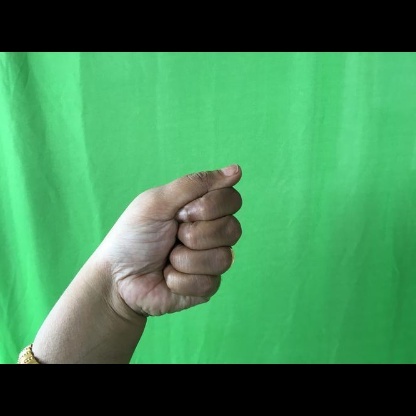
Mudra: Mushti